East River Greenway

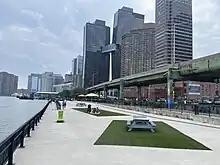
New Wave Pier in July 2023

South of 53rd Street, to 41st Street, the greenway enters its only undeveloped section, save for a small section accessed by a footbridge at 51st Street.